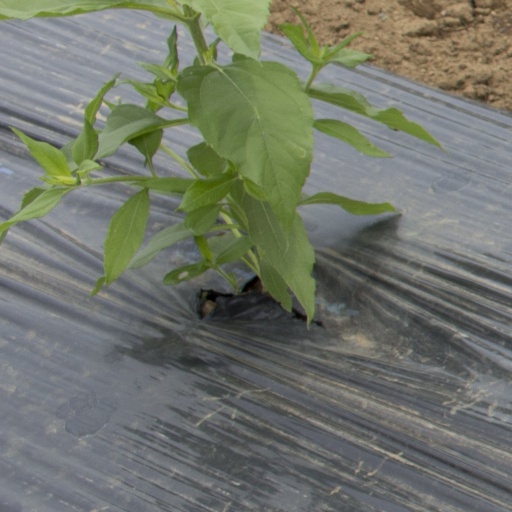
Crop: Jerusalem artichoke